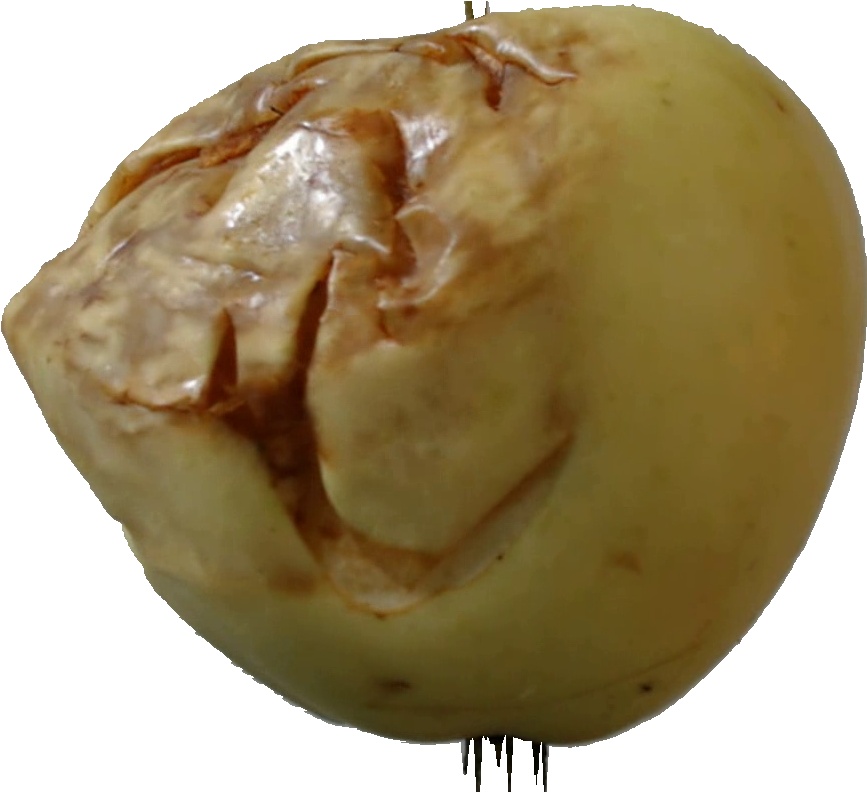
Label: apple_hit_1